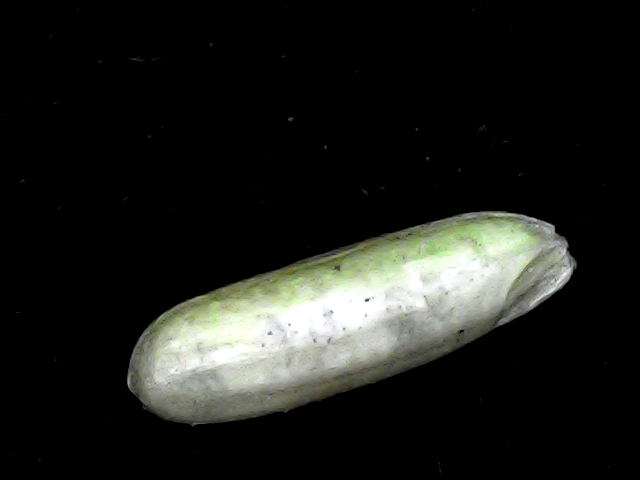
Rice variety: BD57